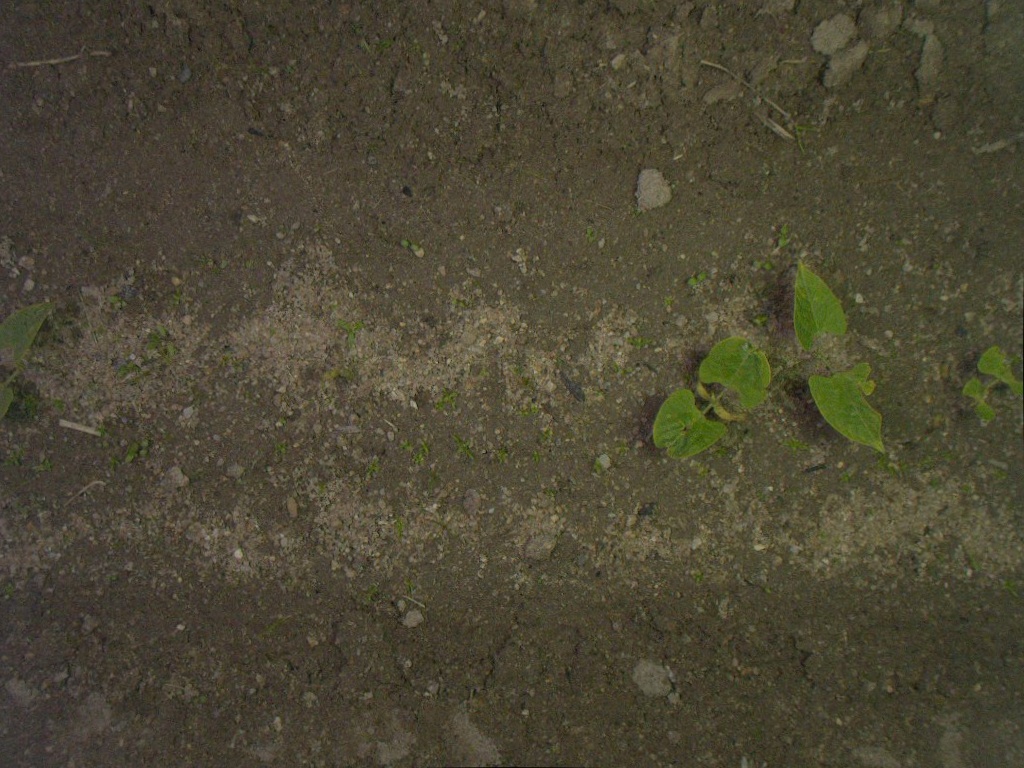
Crop: bean
Objects: stem_bean, stem_bean, stem_bean, stem_bean, bean, bean, bean, bean